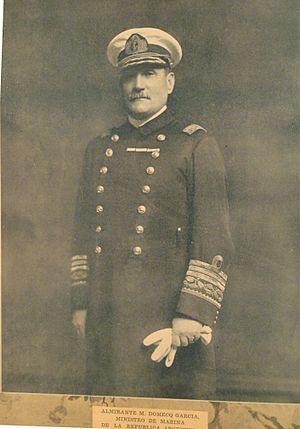
La Ligue patriotique argentine était un mouvement politique d’extrême droite argentin.